Farwell Mill

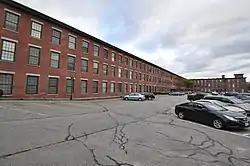

The Farwell Mill is an historic former mill complex at 244 Lisbon Street (Maine State Route 196) in Lisbon, Maine. Built in 1872, it is a fine example of a cotton mill built at the height of the Industrial Revolution. It was listed on the National Register of Historic Places in 1985. It is now residential housing.